Childhelp

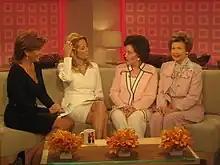
Childhelp Founders Sara O'Meara and Yvonne Fedderson on the set of the Today Show (2008)

Sara O'Meara (then Sara Buckner) and Yvonne Lime Fedderson (then Yvonne Lime) first met in 1958 on the set of the ABC situation comedy, "The Adventures of Ozzie & Harriet". The two played the part of Ricky Nelson's girlfriend and quickly became friends.